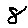
Label: 8